Stadion Hristo Botev (Vratsa)

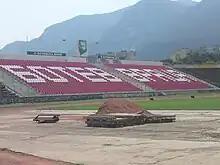
Sector "V" 2010

In June 2009, the Botev Vratsa management approved a second project, worth €120,000 for reconstruction of sector "V", opposite the central building of the stadium. The second renovation was completed in 2009.